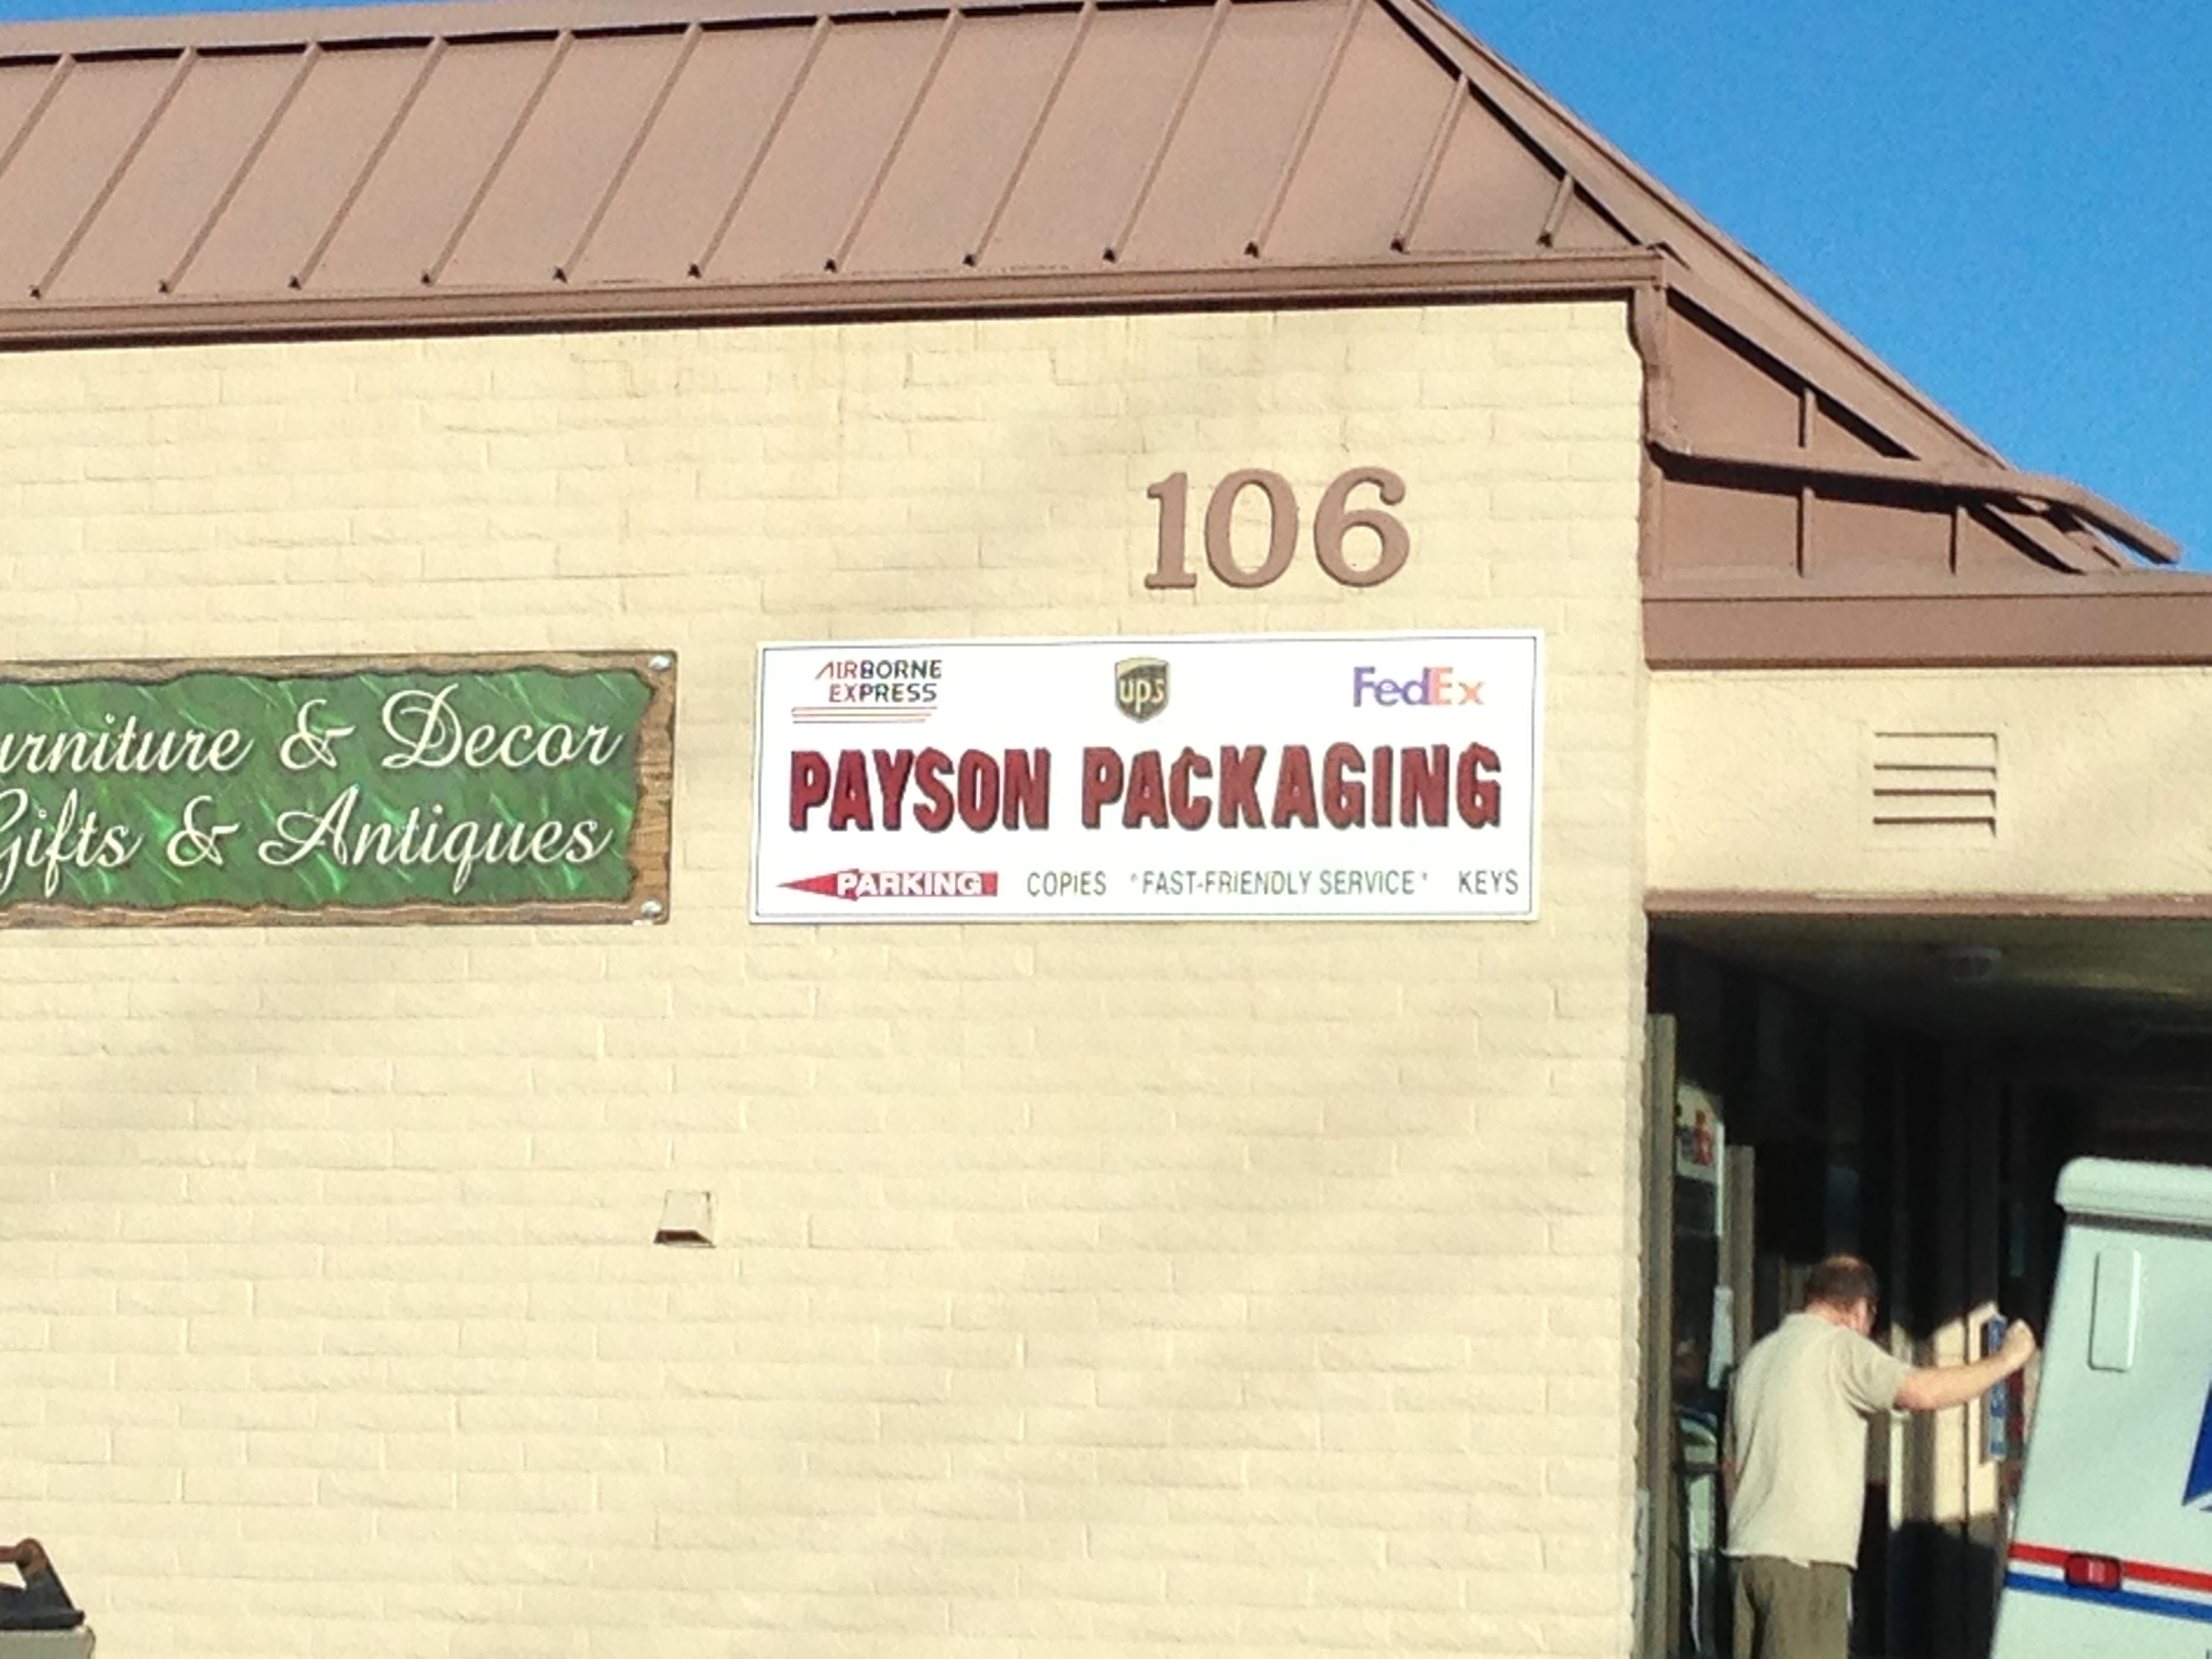
roof, interior design, brand, design, ds106, 106, uploaded by flickrmobile, flickriosapp filter nofilter, window covering